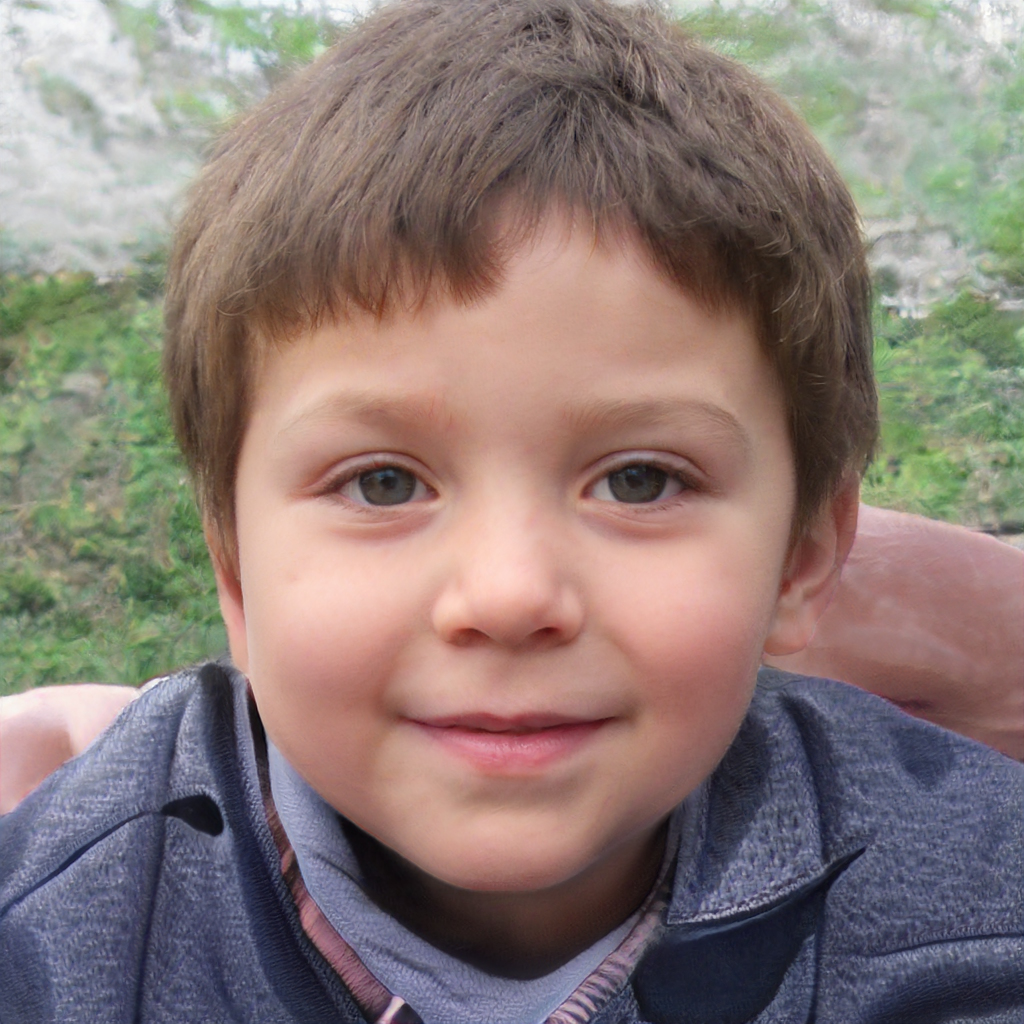
Gender: Male